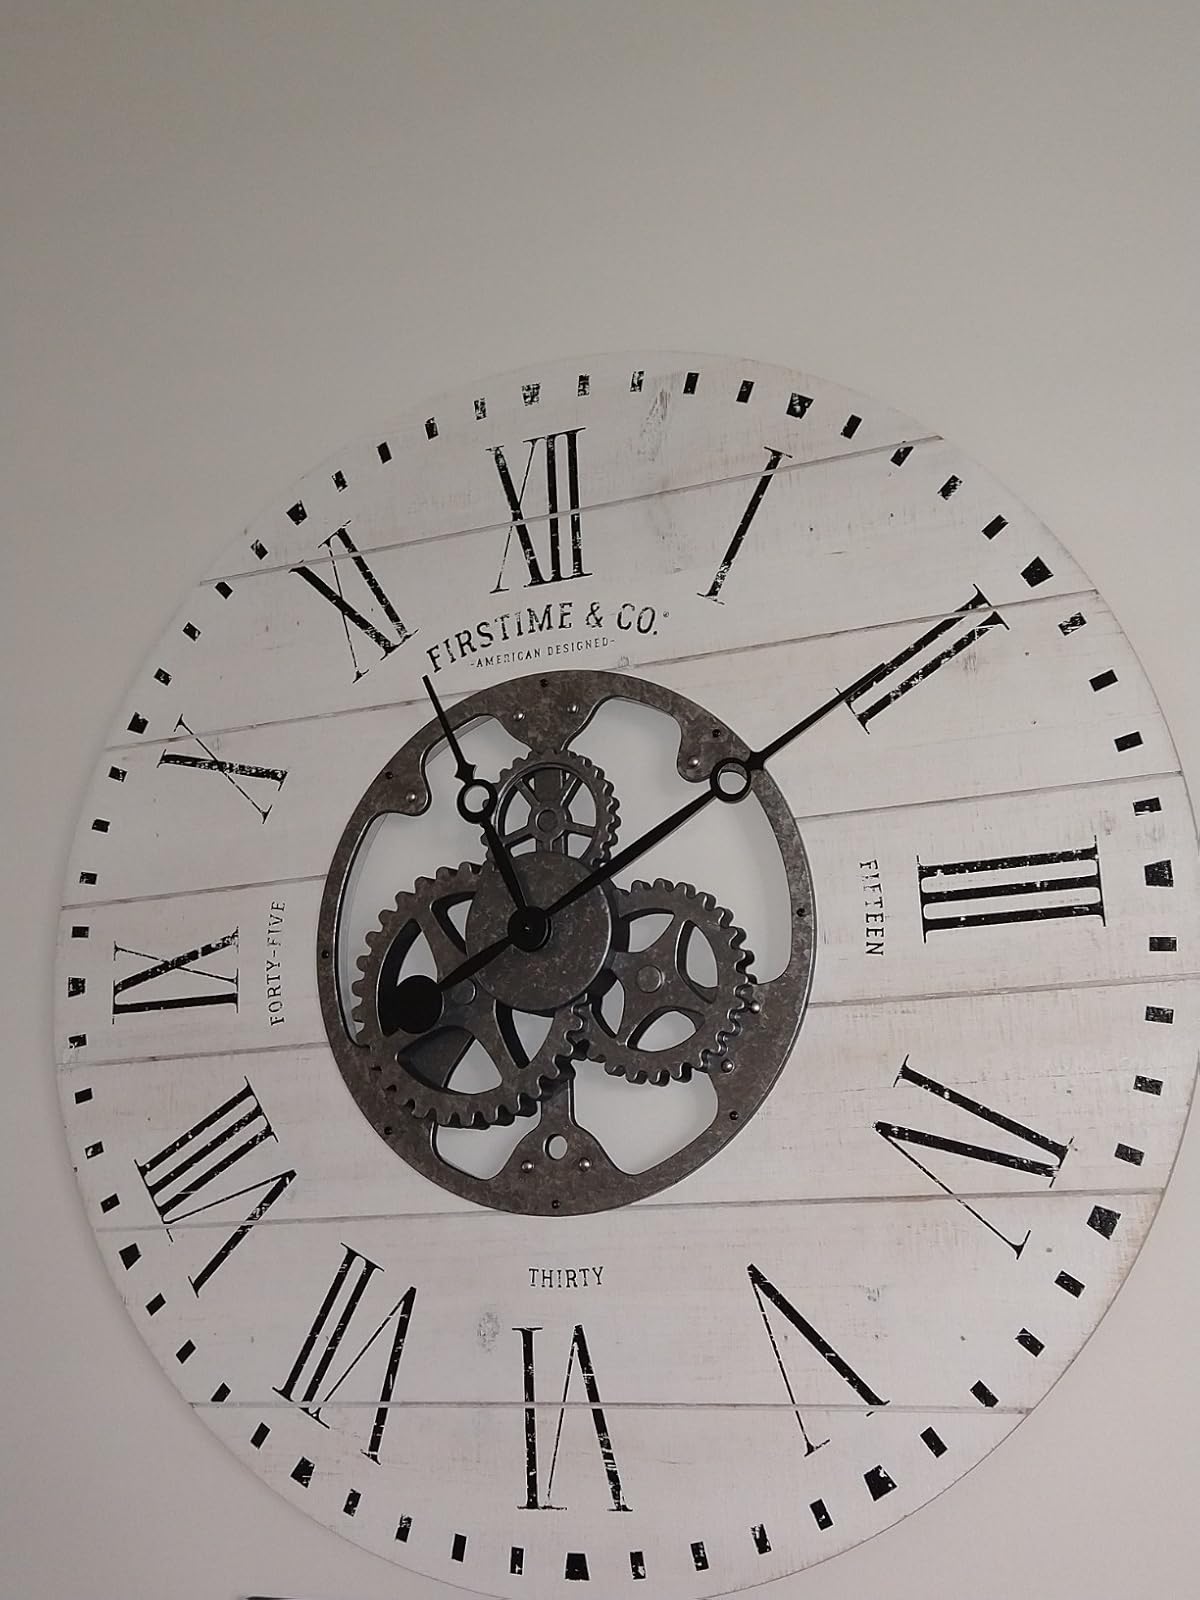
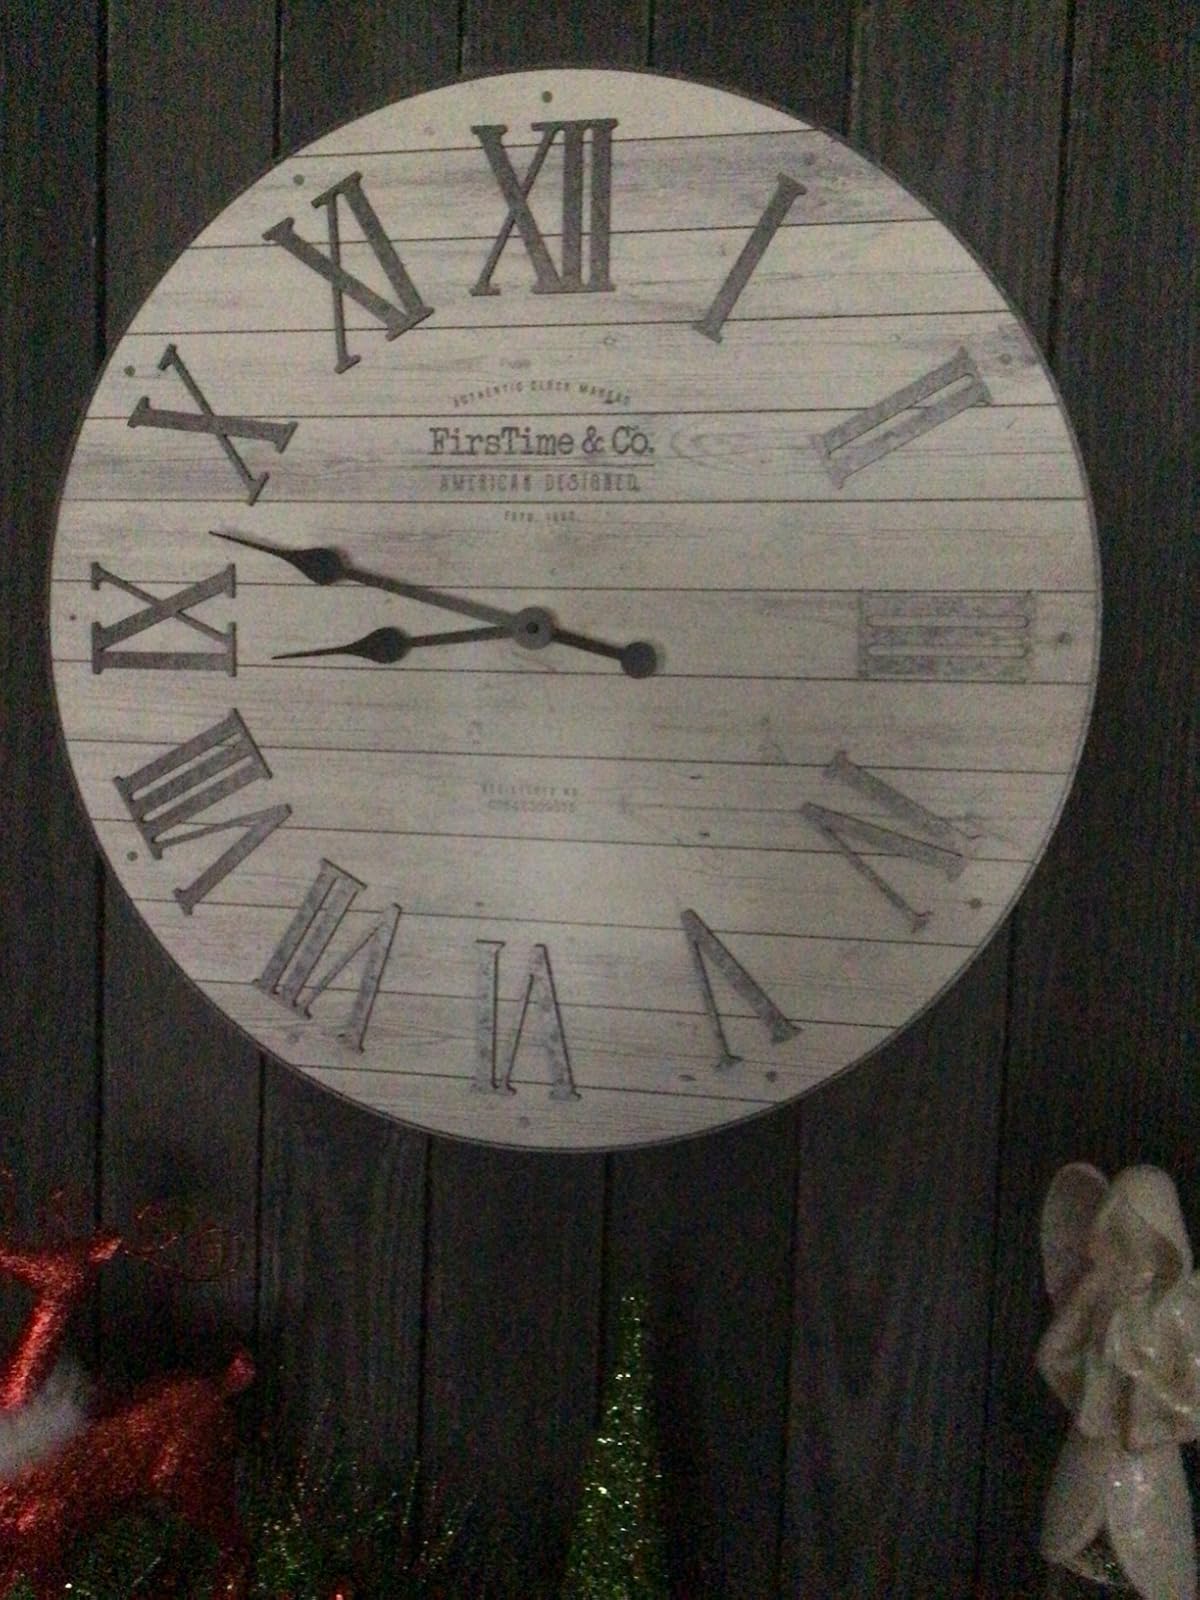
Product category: clock
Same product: no